Answer in natural language. Consider the 3D positions of the objects in the scene and not just the 2D positions in the image. Is the centerpoint of  Window at a higher height than abstract rectangle frame on wall? Choose between the following options: no or yes
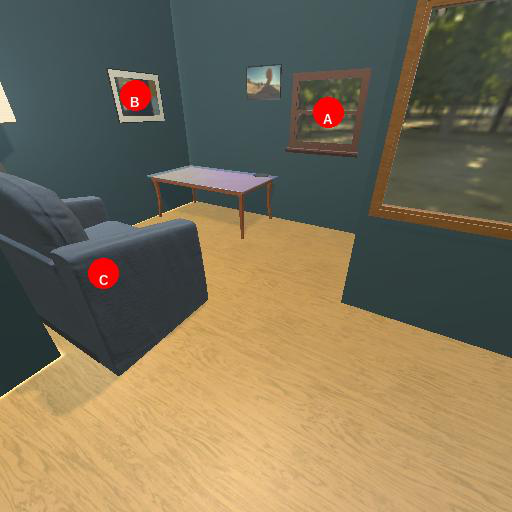
<answer>no</answer>